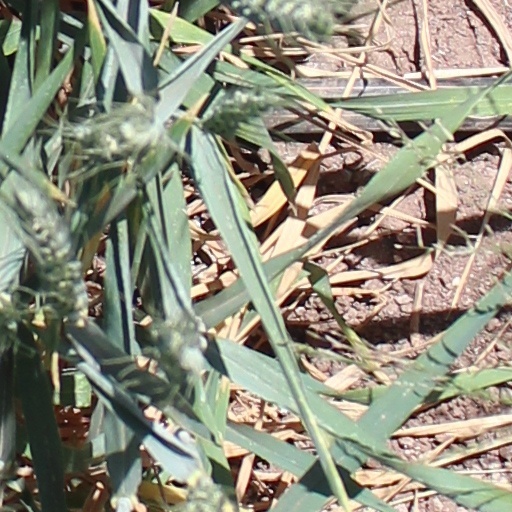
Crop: wheat